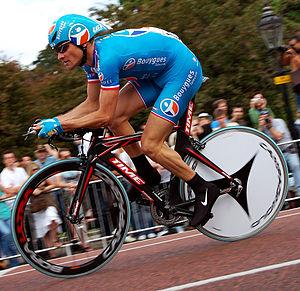
Thomas Voeckler, né le 22 juin 1979 à Schiltigheim, est un coureur cycliste français, professionnel de 2001 à 2017.